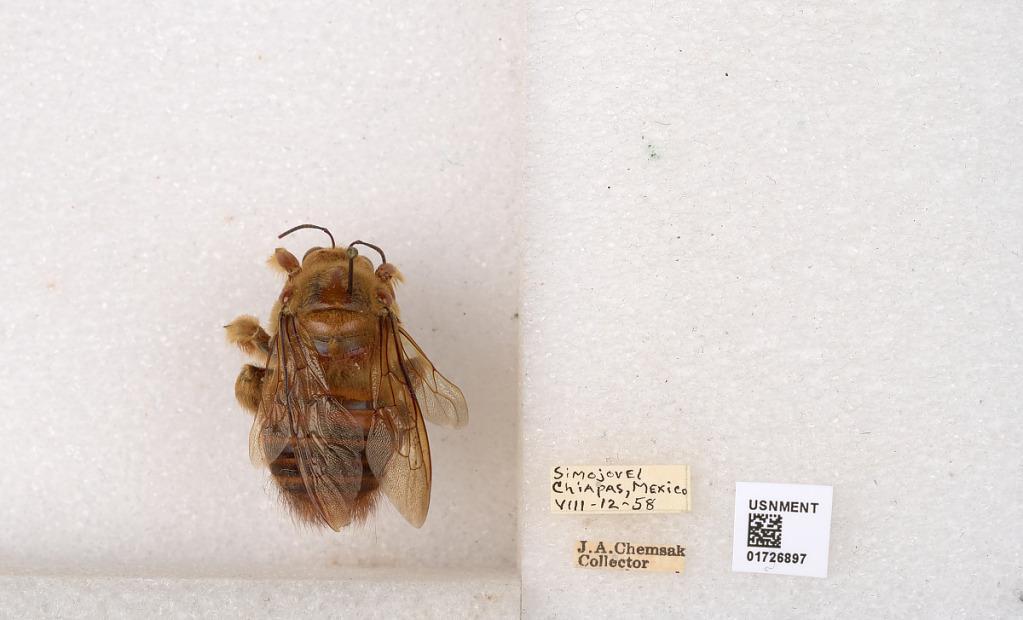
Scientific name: Xylocopa (Neoxylocopa) frontalis (Olivier)
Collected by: J. Chemsak
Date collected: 1958-8-12
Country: Mexico
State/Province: Chiapas
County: Simojovel
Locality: Simojovel